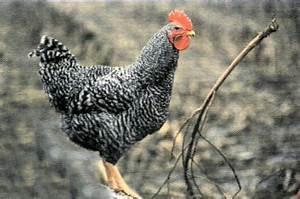
chicken